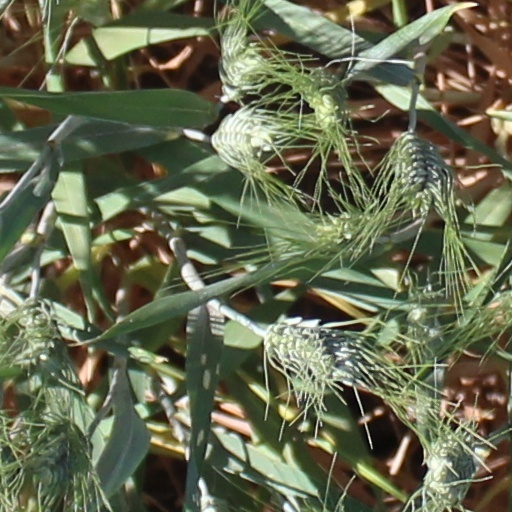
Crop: wheat